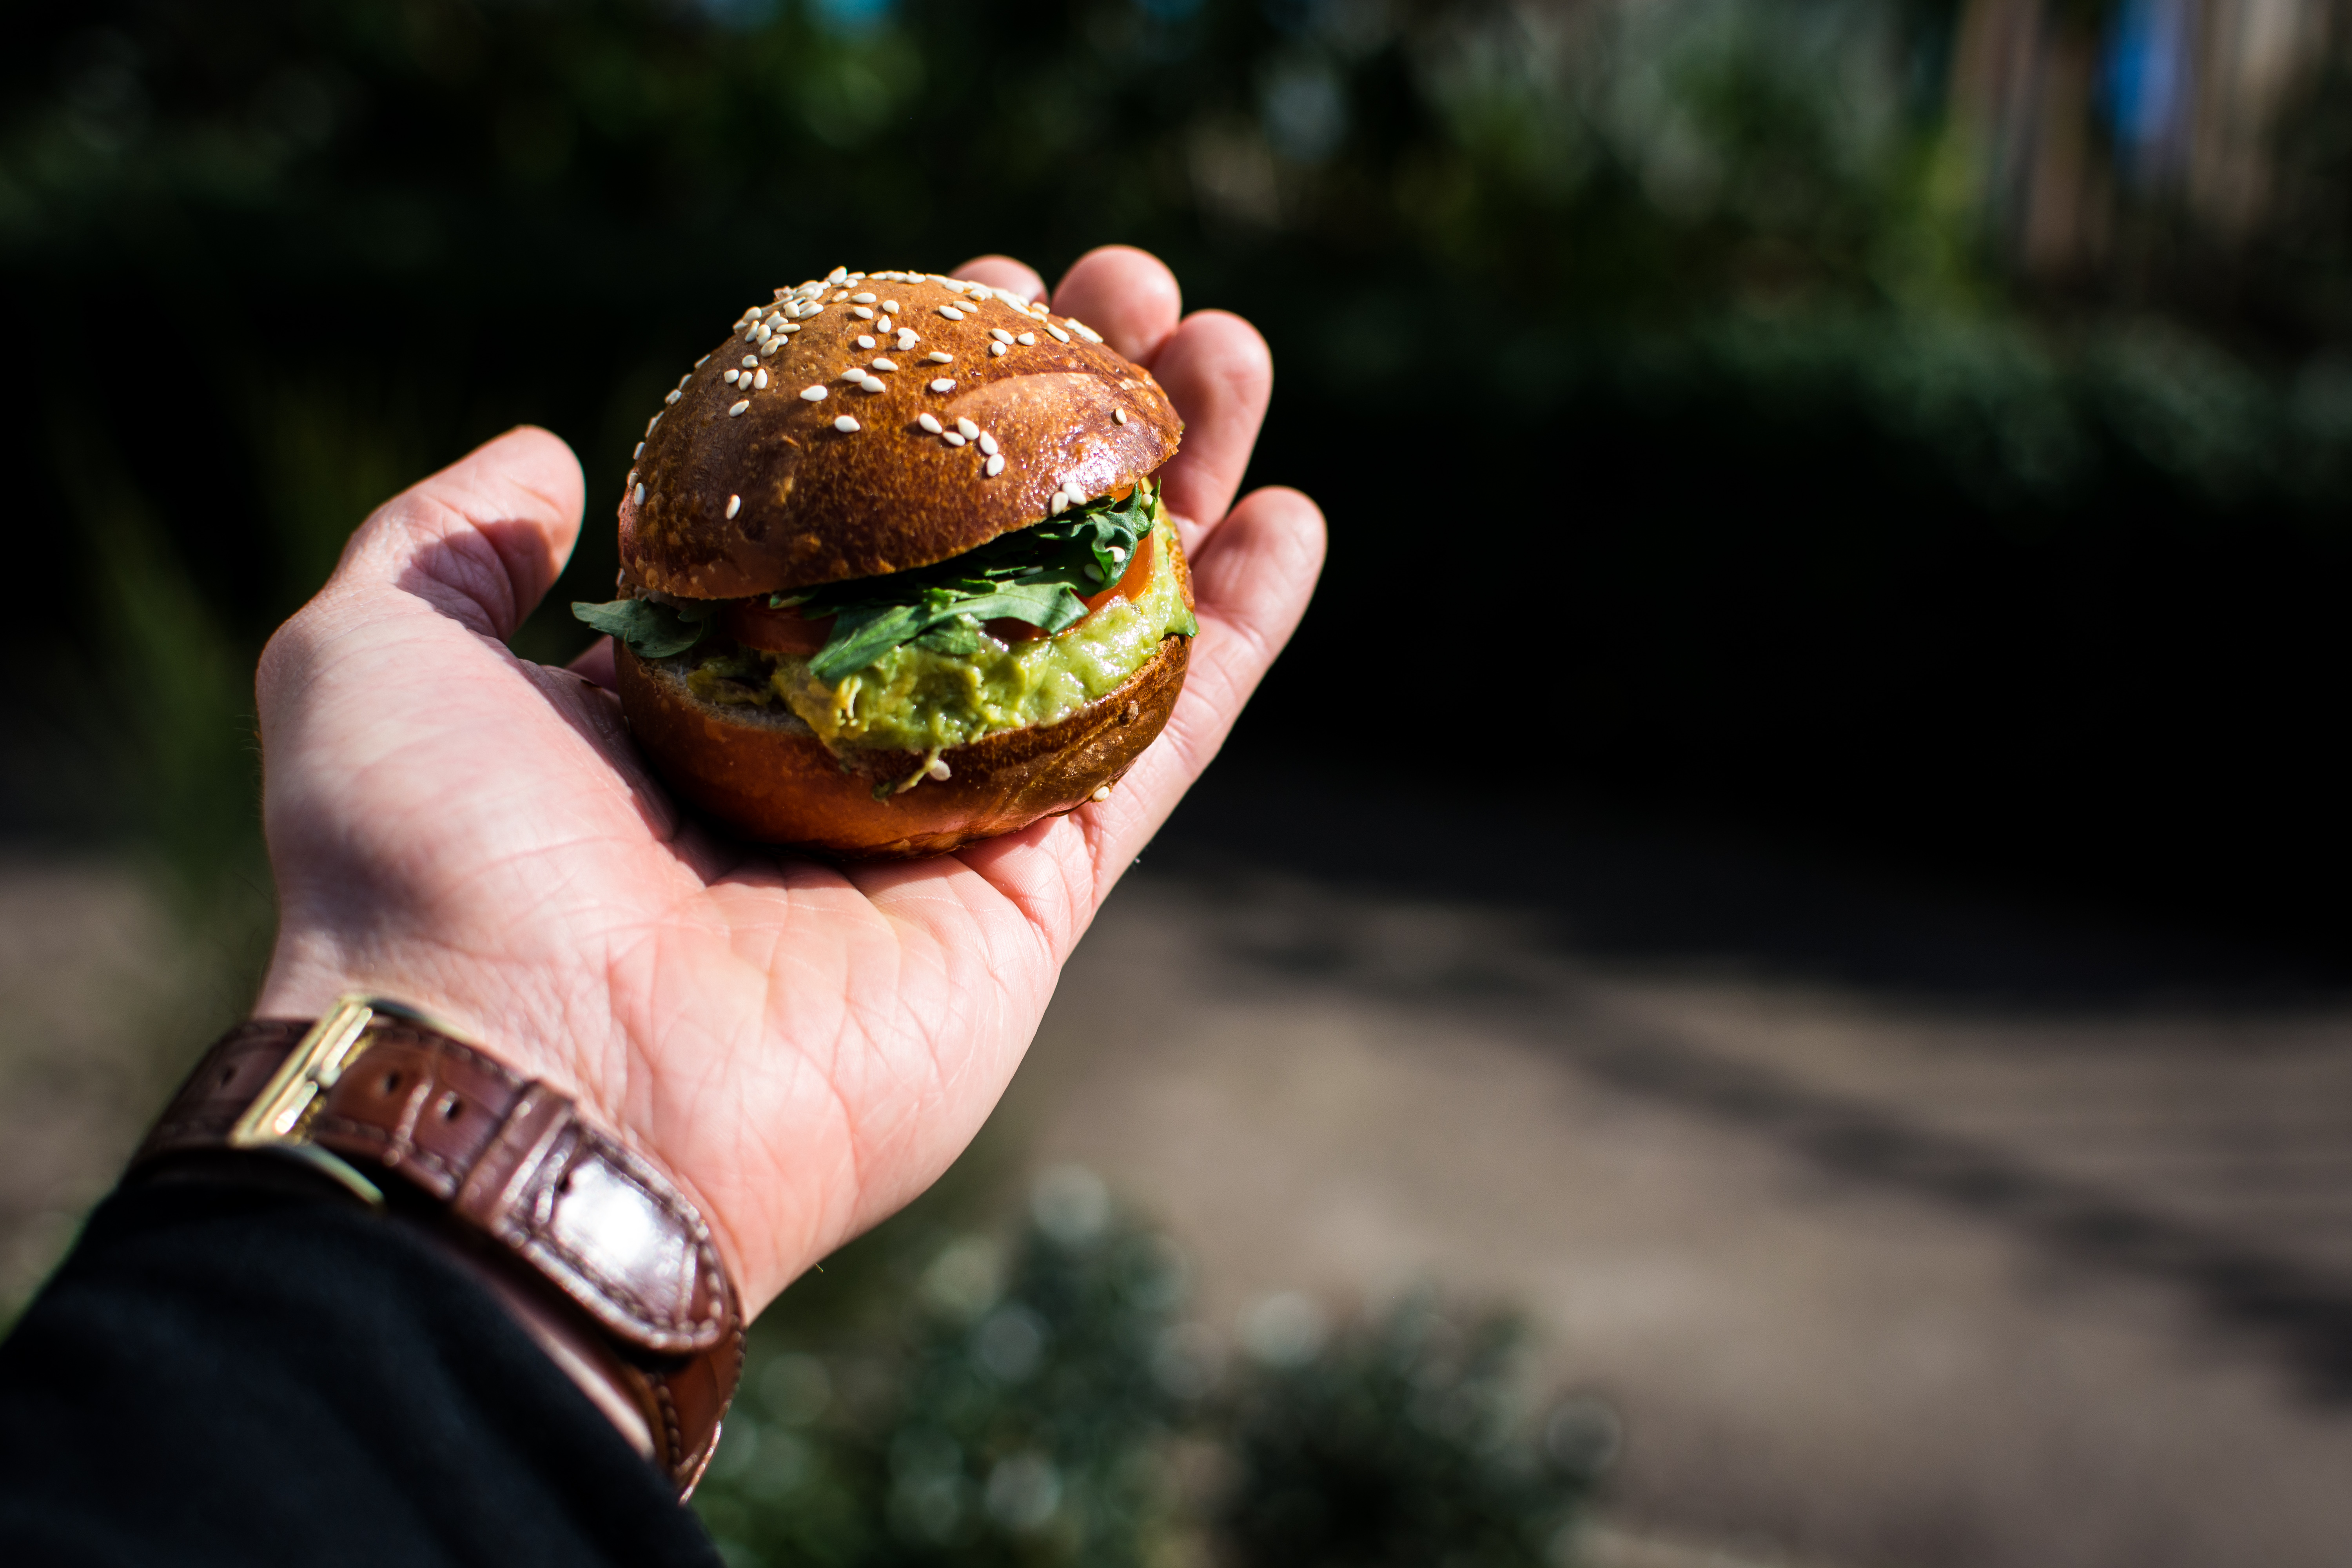
hamburger, food, buffalo burger, fast food, cheeseburger, junk food, whopper, dish, bun, cuisine, veggie burger, slider, cemita, hand, finger food, Burger king premium burgers, american food, sandwich, baked goods, Burger king grilled chicken sandwiches, ingredient, appetizer, salmon burger, fried food, breakfast sandwich, produce